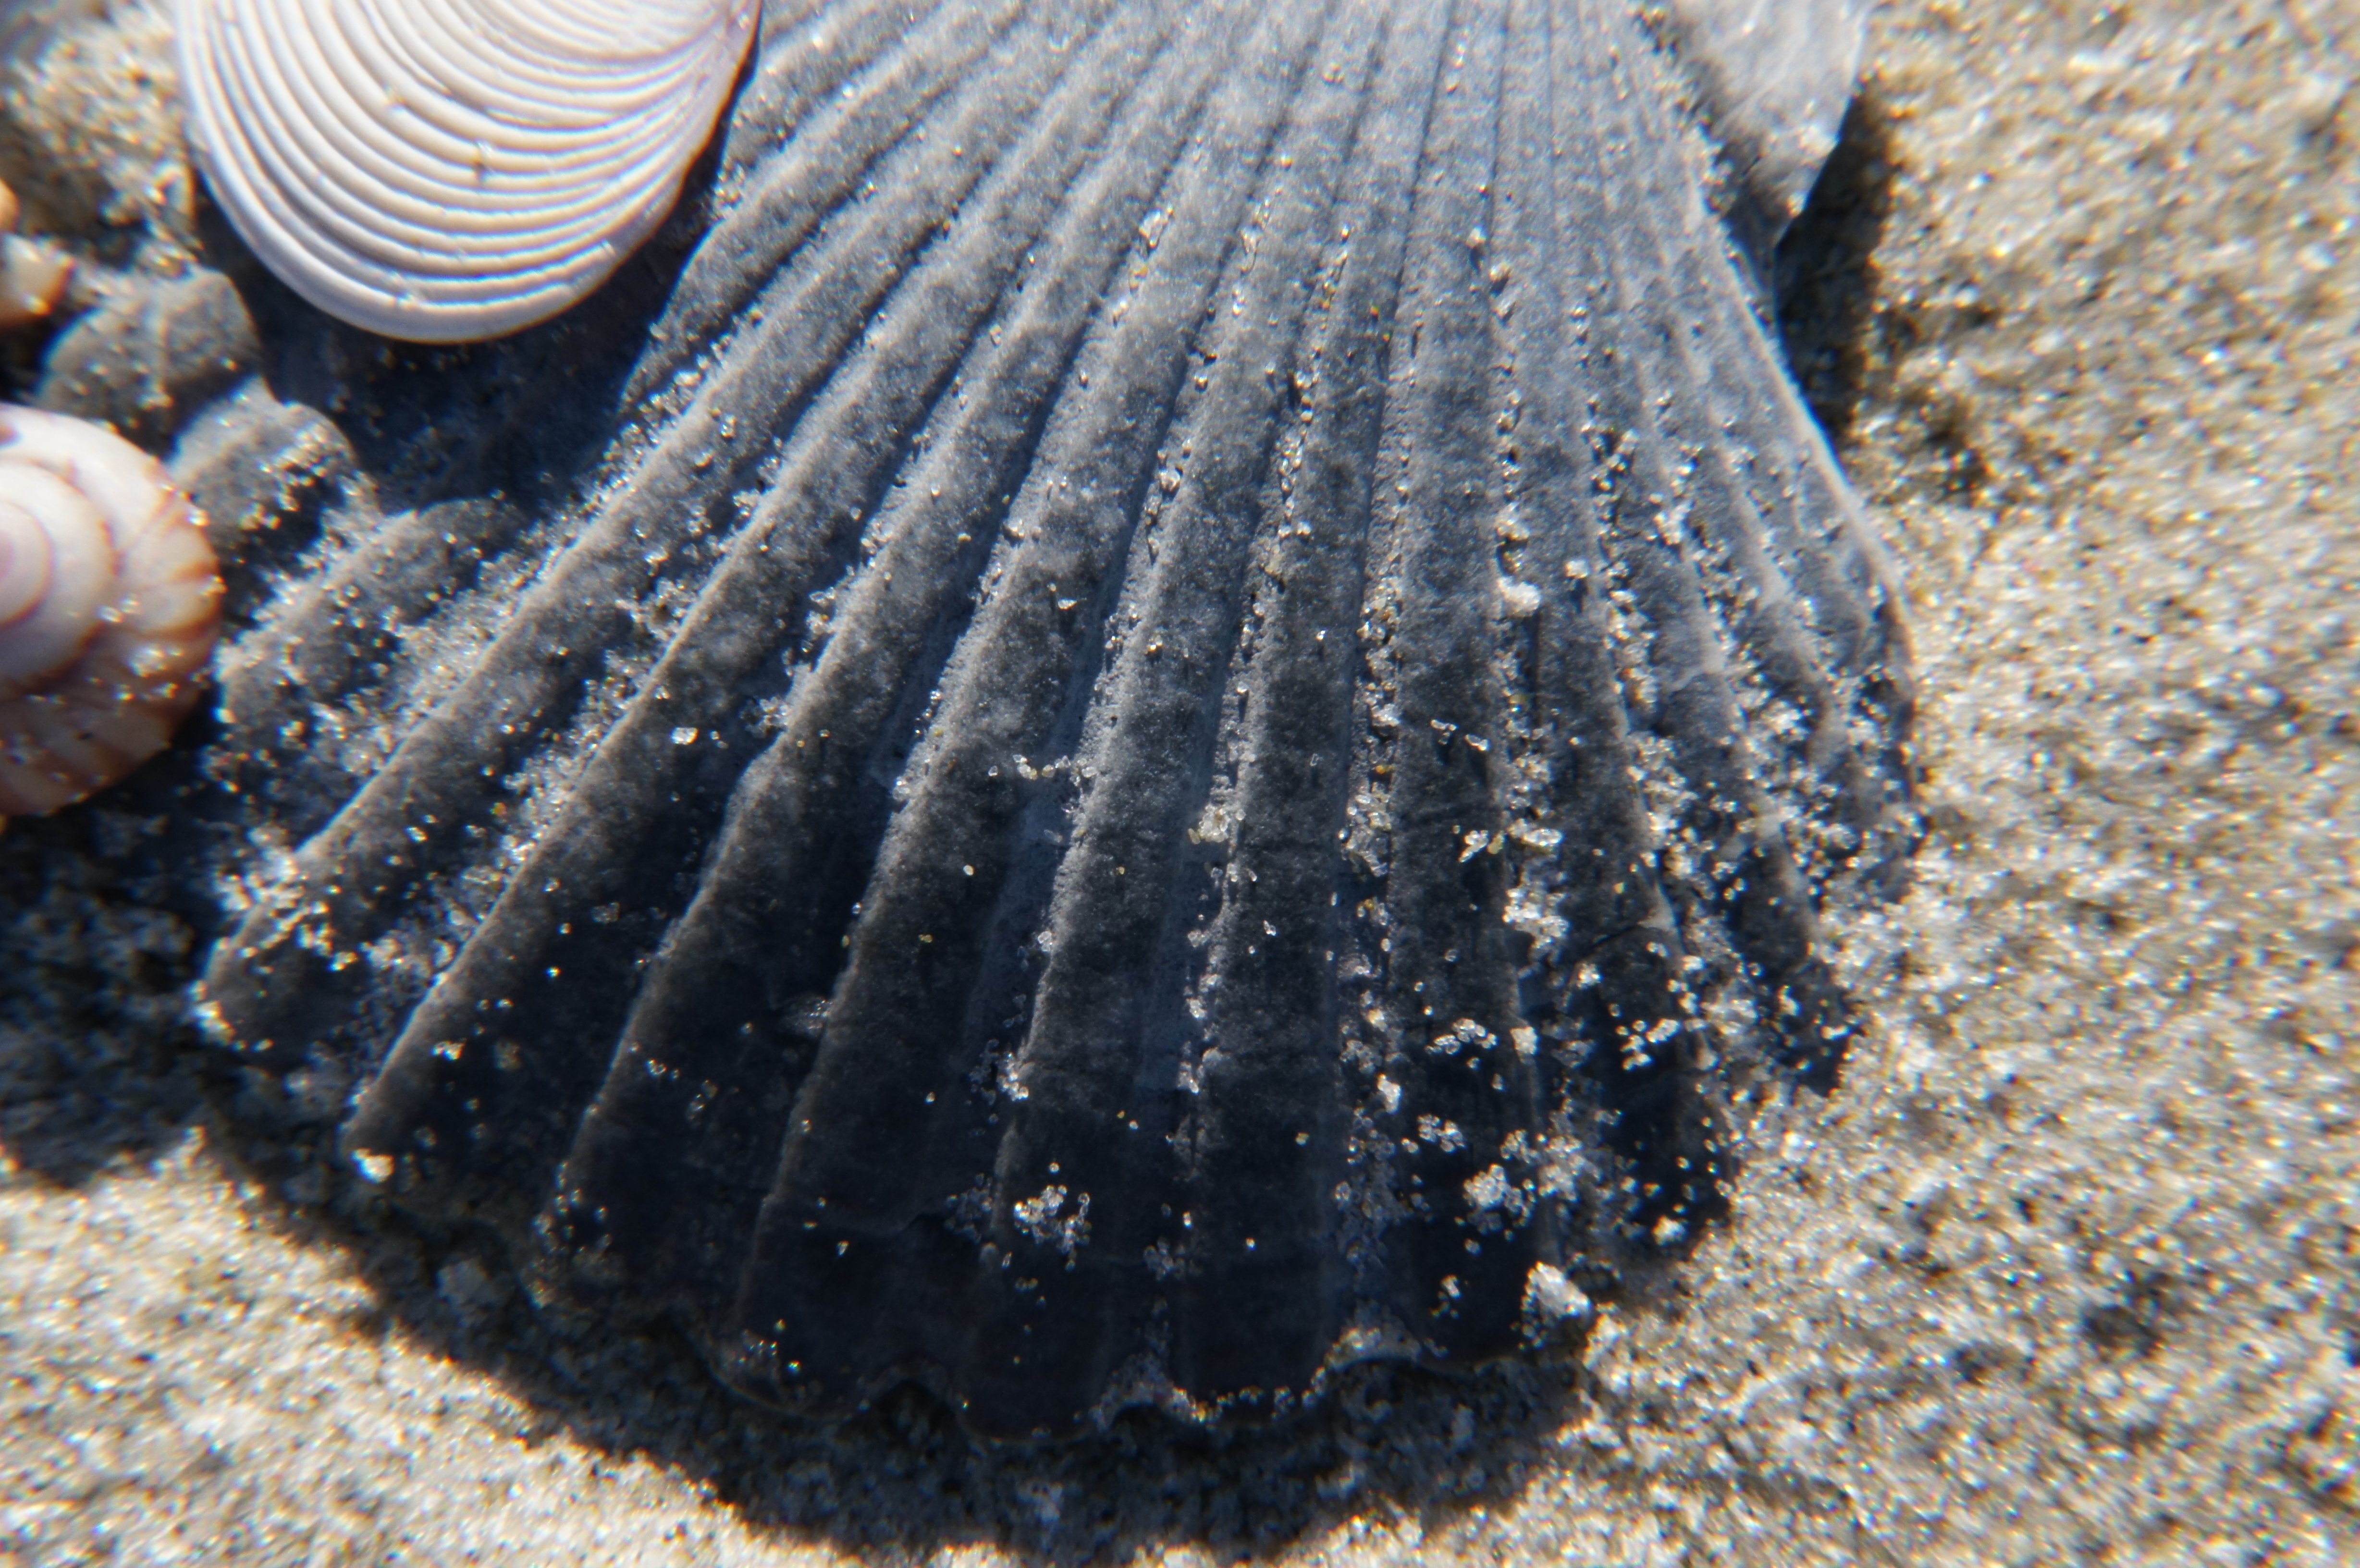
beach, sand, biology, fish, fauna, coral, invertebrate, seashells, shells, publicdomain, scallops, cockles, beachart, echinoderm, marine biology